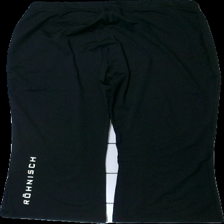
View: back
Type: Trousers
Category: Ladies
Brand: Röhnish
Colors: Black, White
Material: 100% nylon
Pattern: Logo print
Cut: Tight
Size: L
Season: All
Price range: 50-100
Recommended usage: Reuse
Description: utsvängda tränings byxor